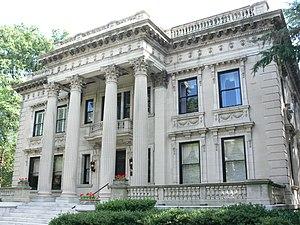
Le château du Petit Trianon est un bâtiment situé dans le domaine du Petit Trianon, au sein du parc de Versailles, dans le département français des Yvelines, en région Île-de-France.